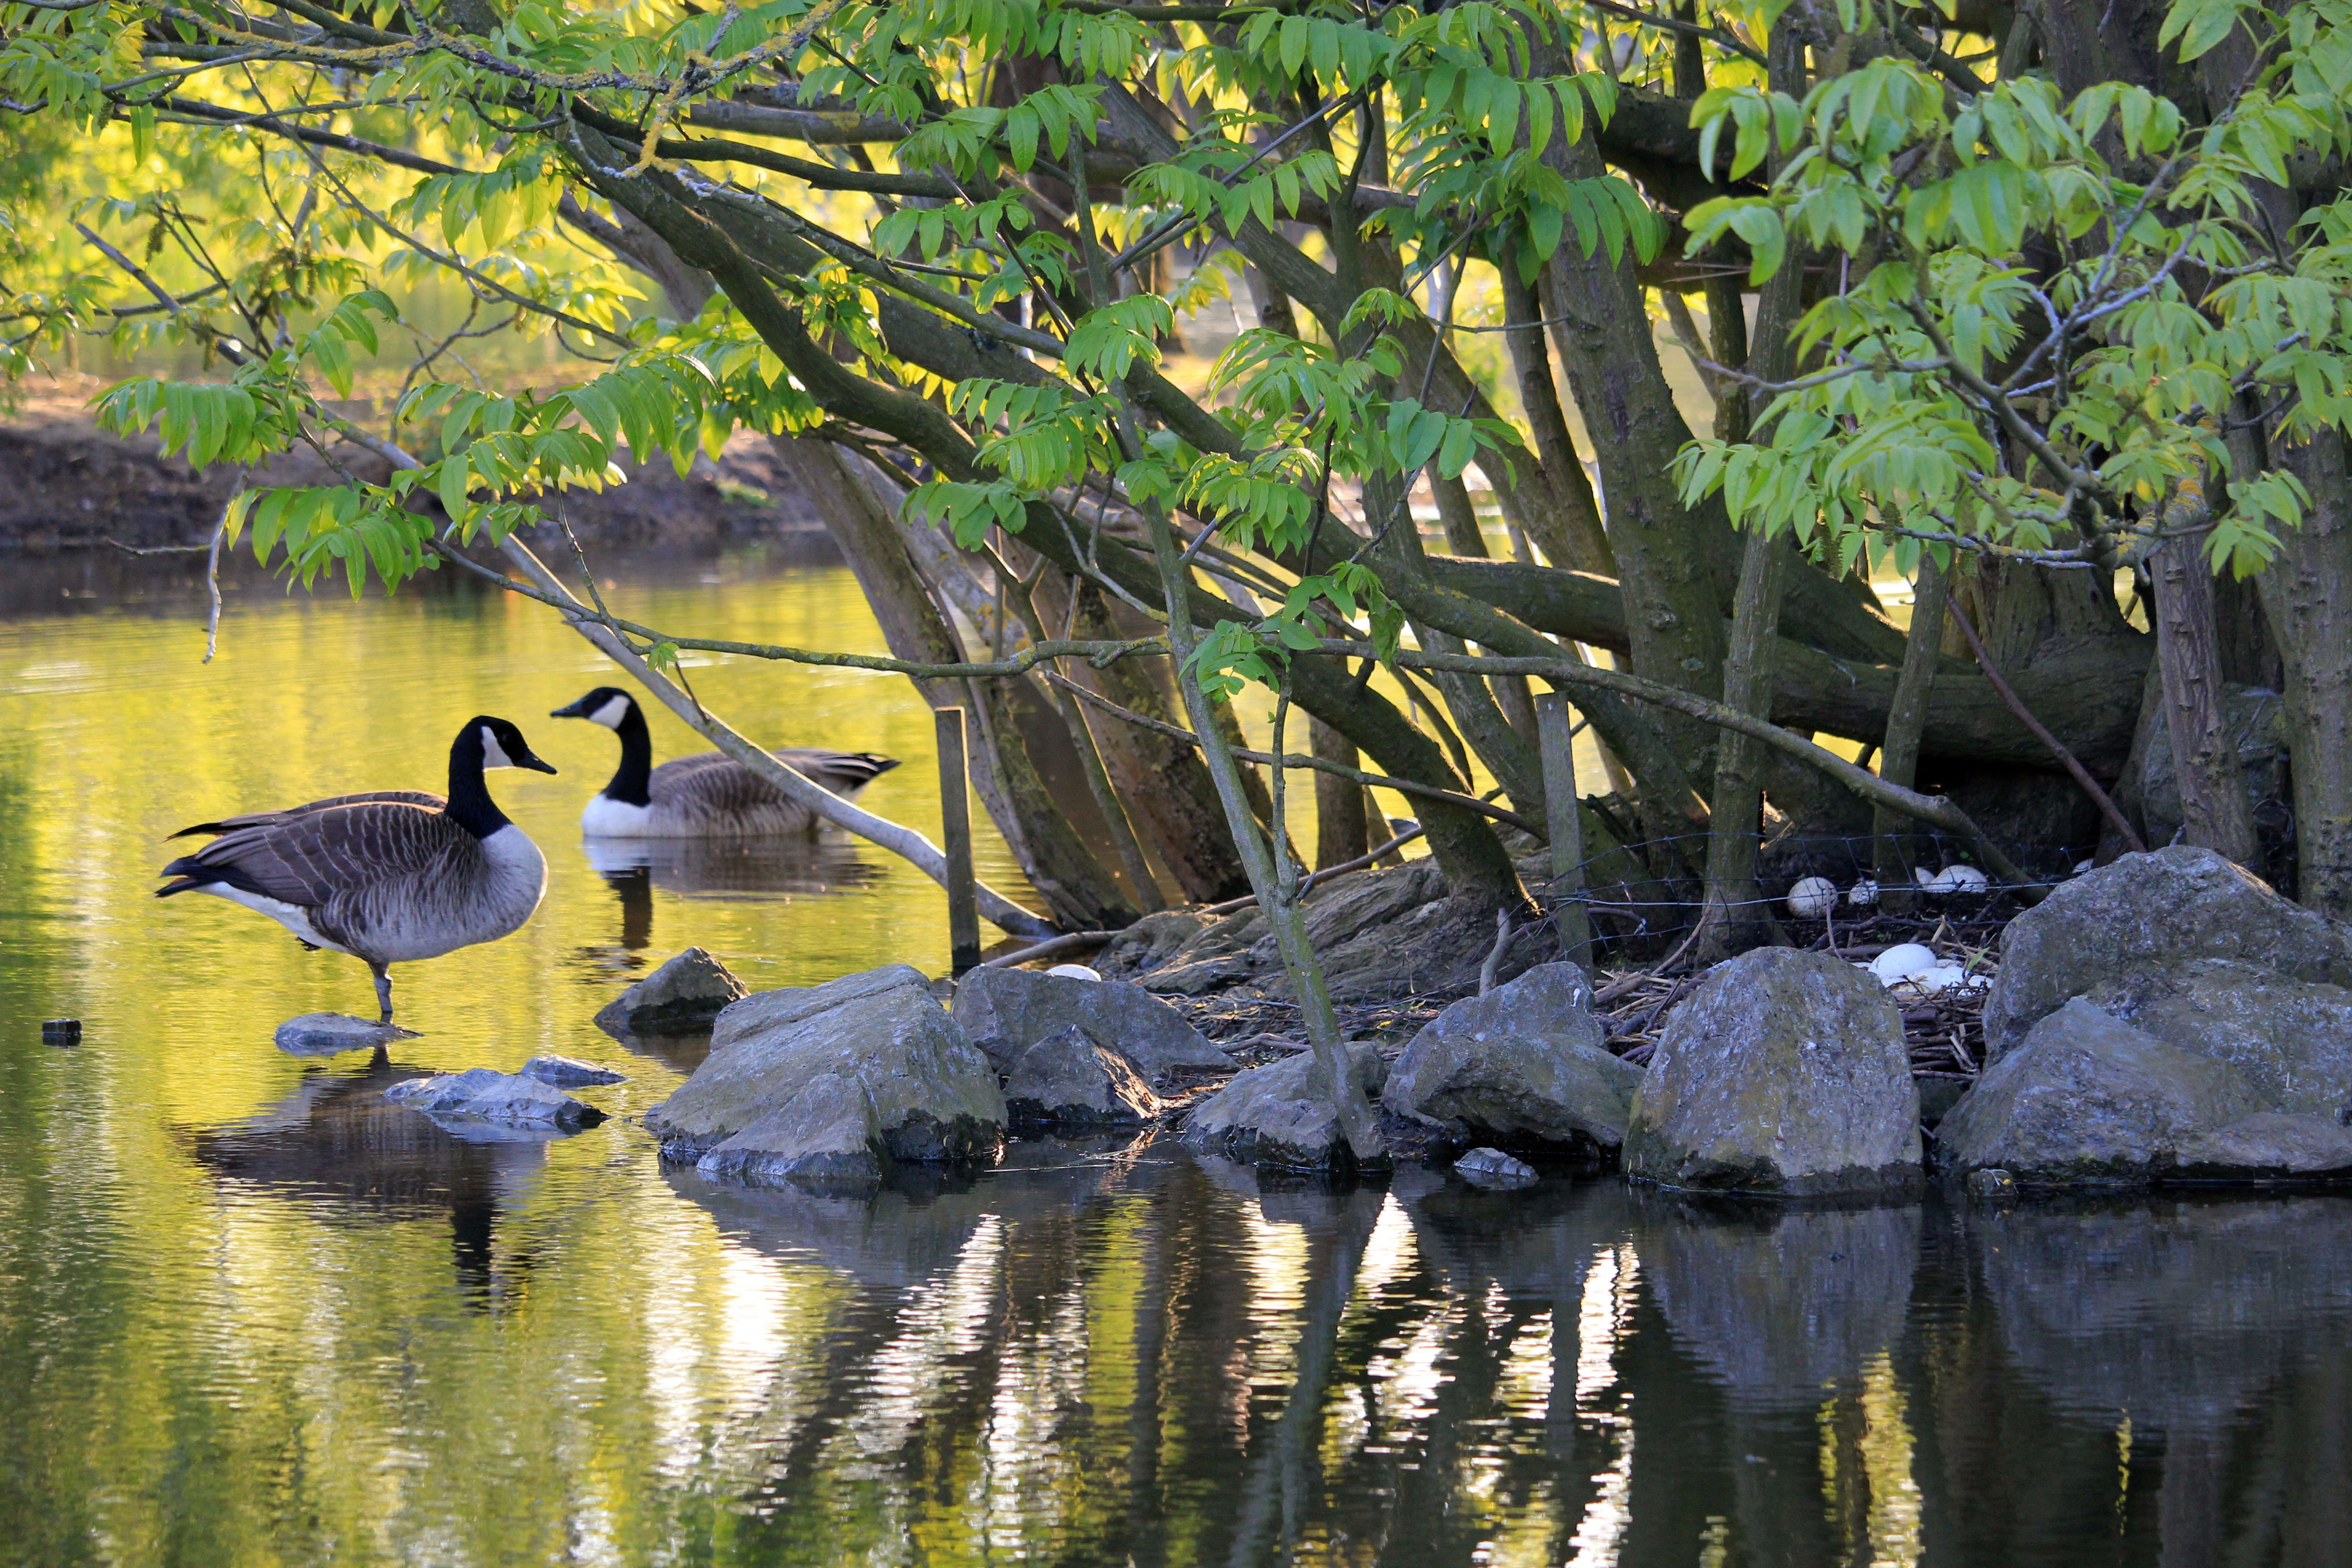
tree, water, nature, outdoor, swamp, bird, flower, river, pond, wildlife, wild, environment, spring, reflection, autumn, park, biodiversity, garden, fauna, ecology, duck, goose, geese, eggs, wetland, waterfowl, nest, guard, water bird, canadian goose, ducks geese and swans